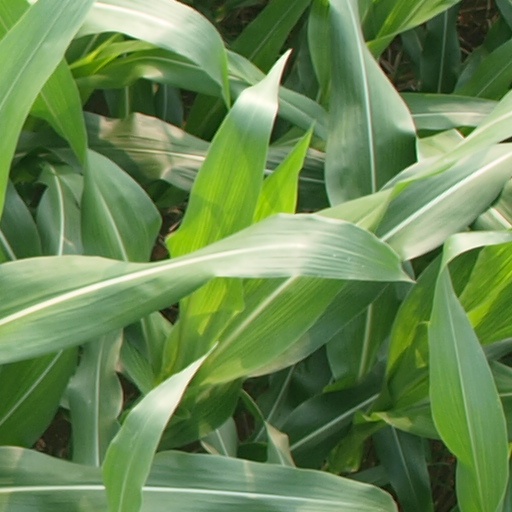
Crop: maize; corn